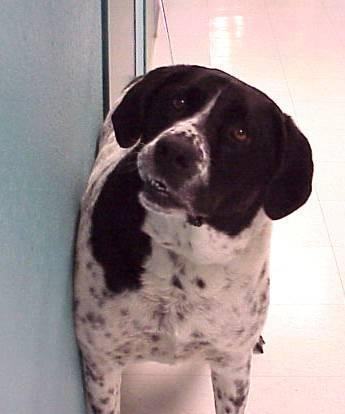
dog